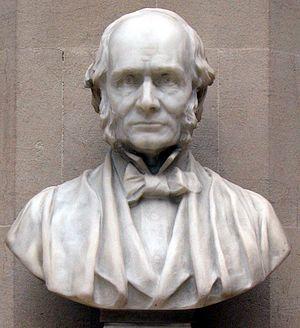
Joseph Prestwich est un géologue et homme d'affaires britannique connu comme un expert du Tertiaire et pour avoir confirmé les découvertes de Boucher de Perthes.